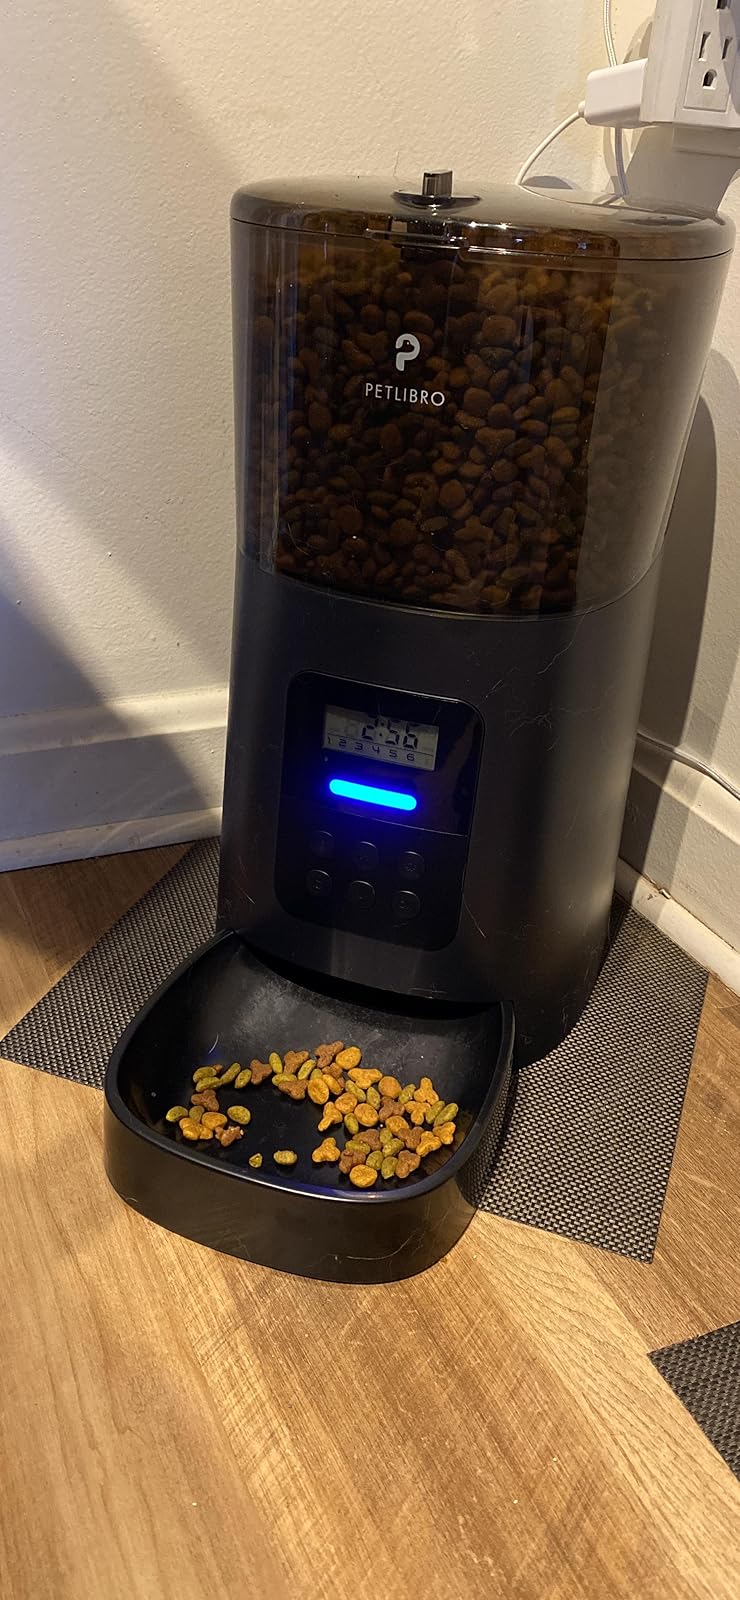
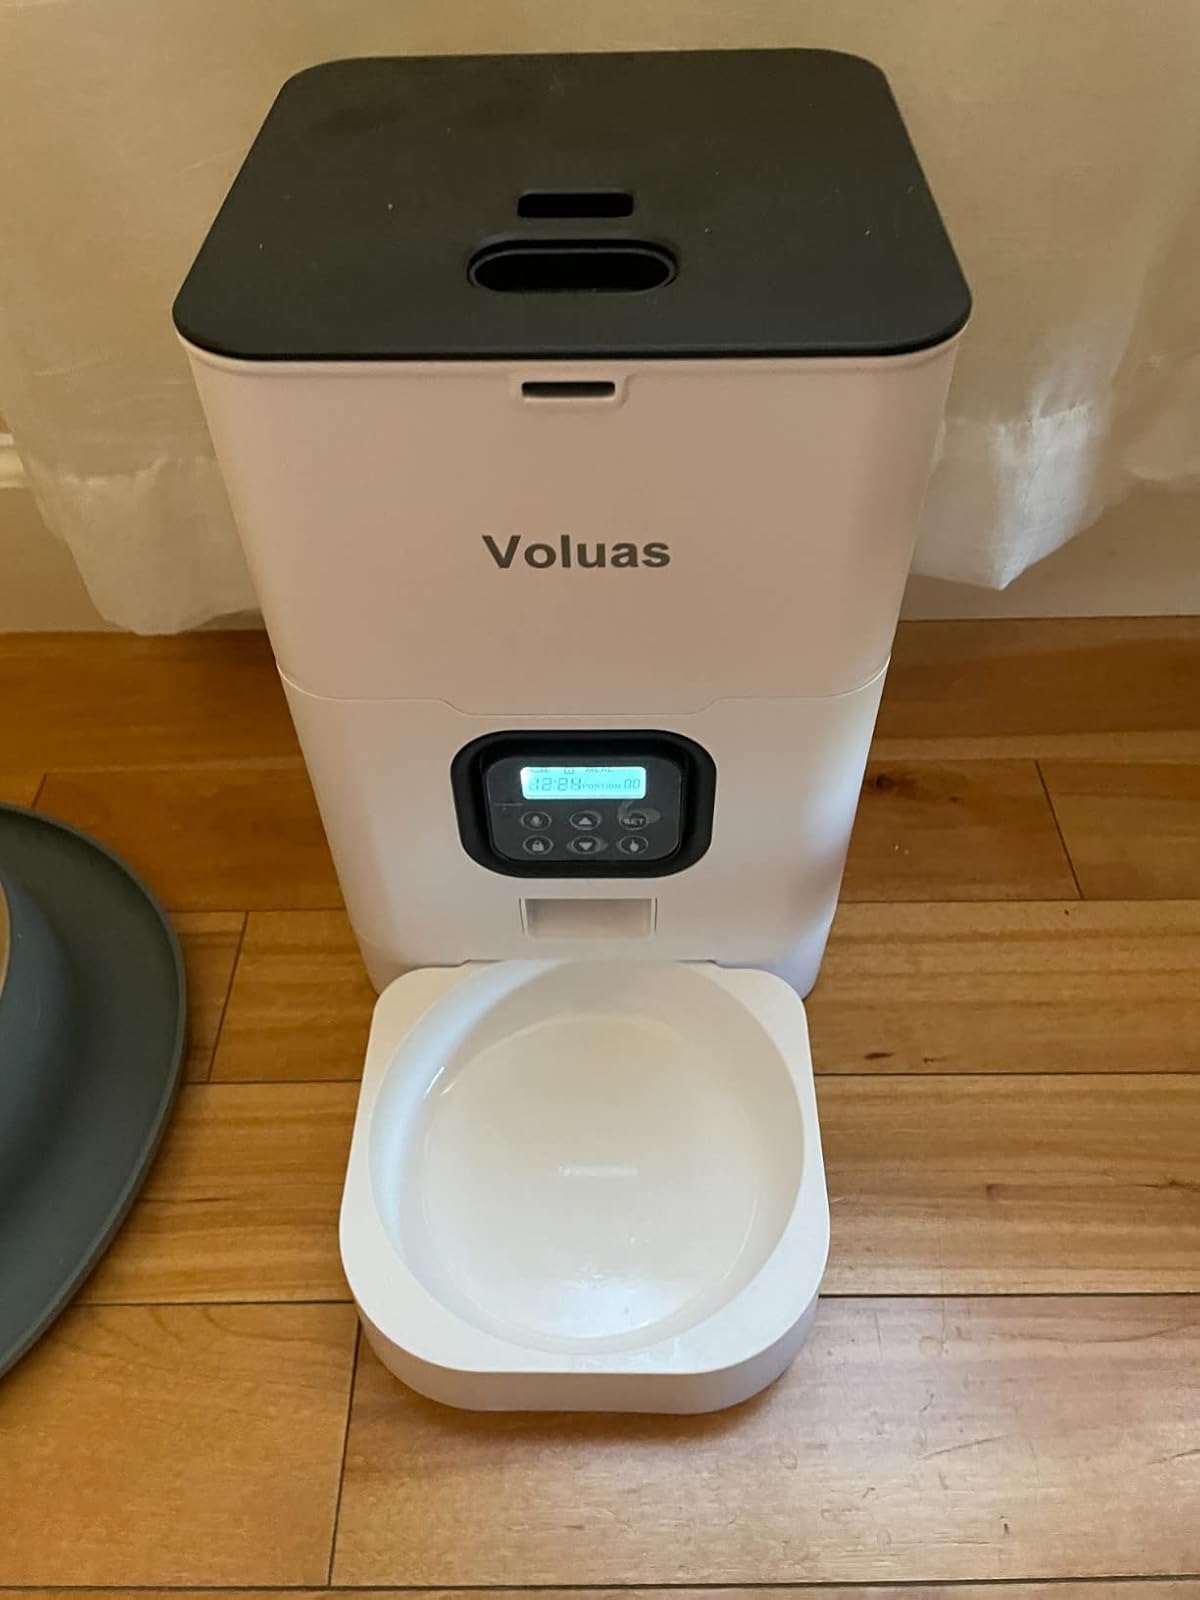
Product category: items_feeder
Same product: no